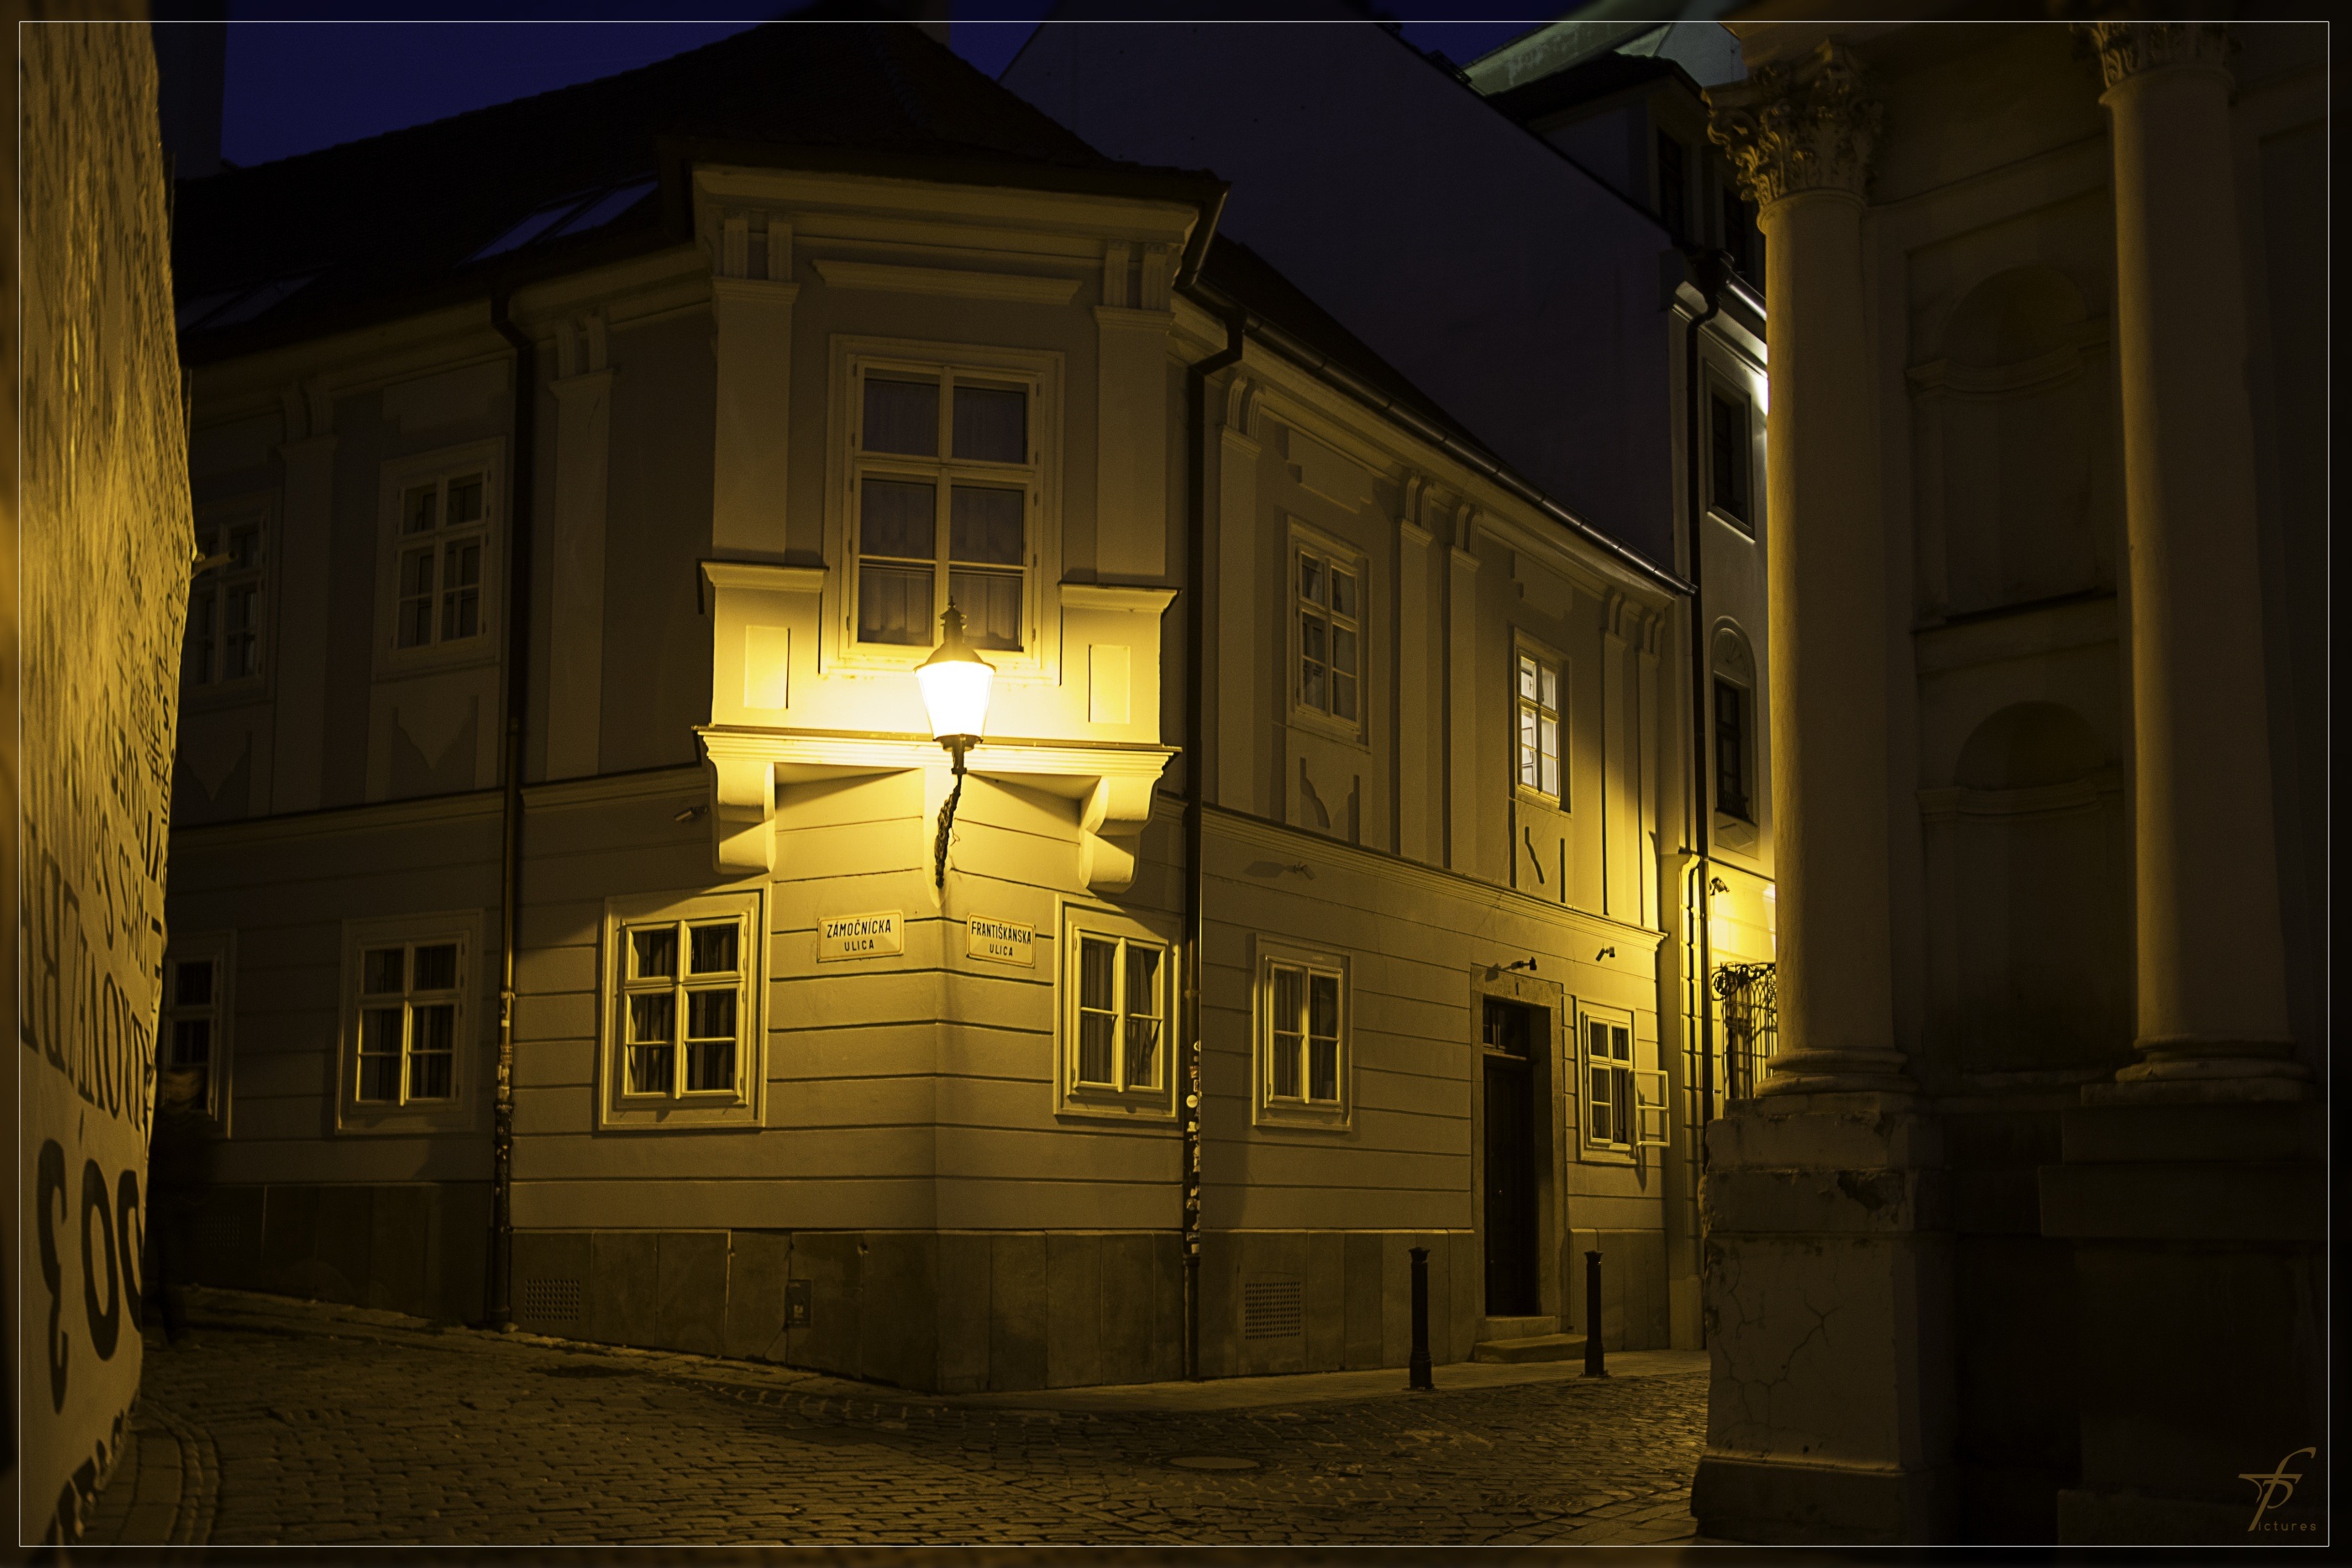
light, architecture, street, night, house, window, town, building, alley, city, evening, facade, darkness, lamp, lighting, scene, urban area